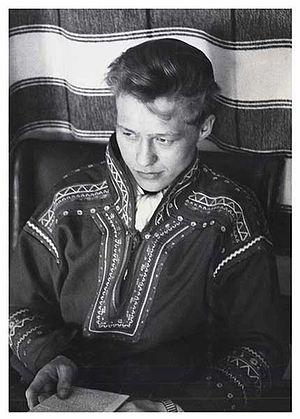
Nils-Aslak Valkeapää, né le 23 mars 1943 à Enontekiö et mort le 26 novembre 2001 à Espoo, est un écrivain, poète et musicien finlandais de culture same. Jusqu'à présent, il est le seul Same à avoir obtenu le Grand prix de littérature du Conseil nordique en 1991 pour son oeuvre Beaivi áhčážan. Il est aussi internationalement connu pour avoir chanté lors de la cérémonie d'ouverture des Jeux olympiques d'hiver de 1994 à Lillehammer.